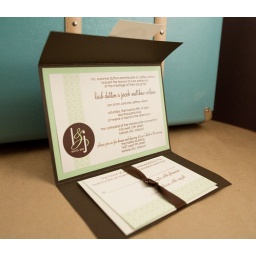
custom-designed folio wedding invitation in chocolate brown, ivory linen and apple green with monogram and printed pattern